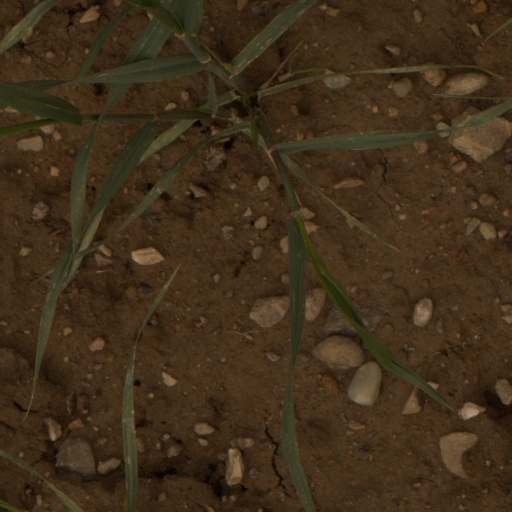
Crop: wheat